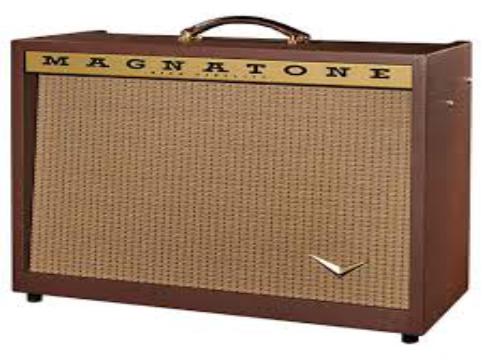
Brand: magnatone
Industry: Electronic